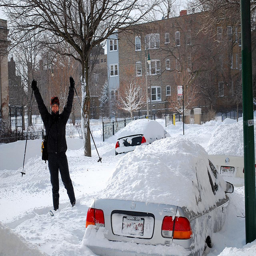
A person standing in the snow next to a car on skis.
a man with a hat holding ski poles next to a car
A person in black snowsuit next to snow covered cars.
A person waving ski poles standing in a parking lot with cars covered in snow.
A car is covered with snow in a parking lot as a person in black stands near holding up ski poles.